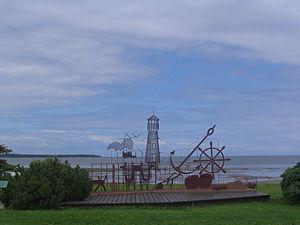
Le lieu Gabriel-Giraud à Bas-Caraquet, au Nouveau-Brunswick (Canada).
Le parc des Fondateurs est à la fois un parc du village de Bas-Caraquet, au Nouveau-Brunswick, et un site historique provincial connu en tant que lieu Gabriel-Giraud.
La Péninsule acadienne est une région de l'Acadie, située dans le nord-est du Nouveau-Brunswick, au Canada. L’archéologie dans la Péninsule acadienne a commencé au tournant du XXᵉ siècle par le travail pionnier de William Francis Ganong. Le potentiel de la région est à peine effleuré, quoique les vallées des rivières Tabusintac, Grande Tracadie et Pokemouche contiennent un grand nombre de sites archéologiques. Les recherches récentes s'articulent surtout autour des sites micmacs et de la découverte des premiers sites basques. Certains sites sont valorisés, et le Village historique acadien regroupe plusieurs bâtiments authentiques des années 1770 à 1949.